Beckford railway station

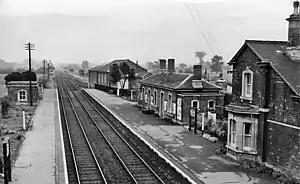
Beckford railway station in 1960

Beckford railway station was a station on the Midland Railway between Great Malvern and Evesham.